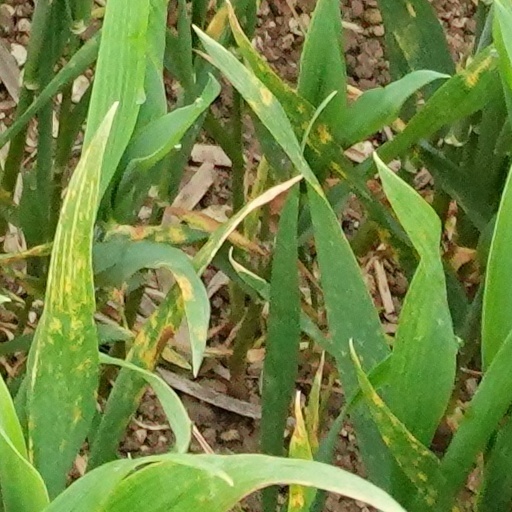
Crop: wheat